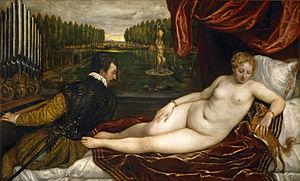
Tiziano Vecellio, Tiziano Vecelli ou Tiziano da Cador, plus communément appelé Titien ou le Titien en français, né vers 1488 à Pieve di Cadore, mort le 27 août 1576 à Venise, est un peintre et graveur italien de l'école vénitienne, auteur d'une importante œuvre picturale. Il est considéré comme un des plus grands portraitistes de cette époque, notamment grâce à son habileté à faire ressortir les traits de caractère des personnages.
1551 est une année commune commençant un jeudi.